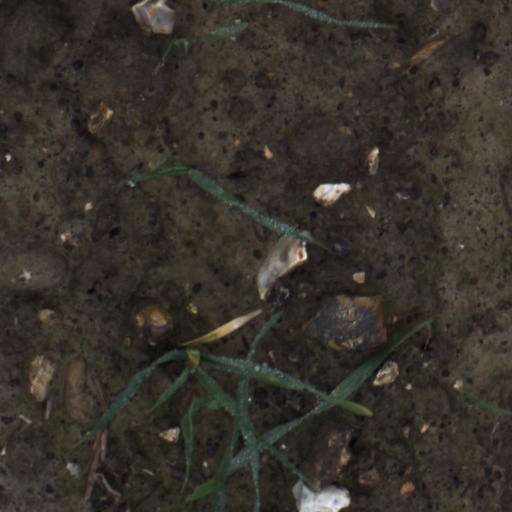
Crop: wheat